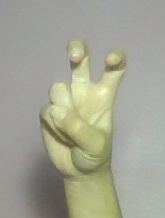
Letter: toot